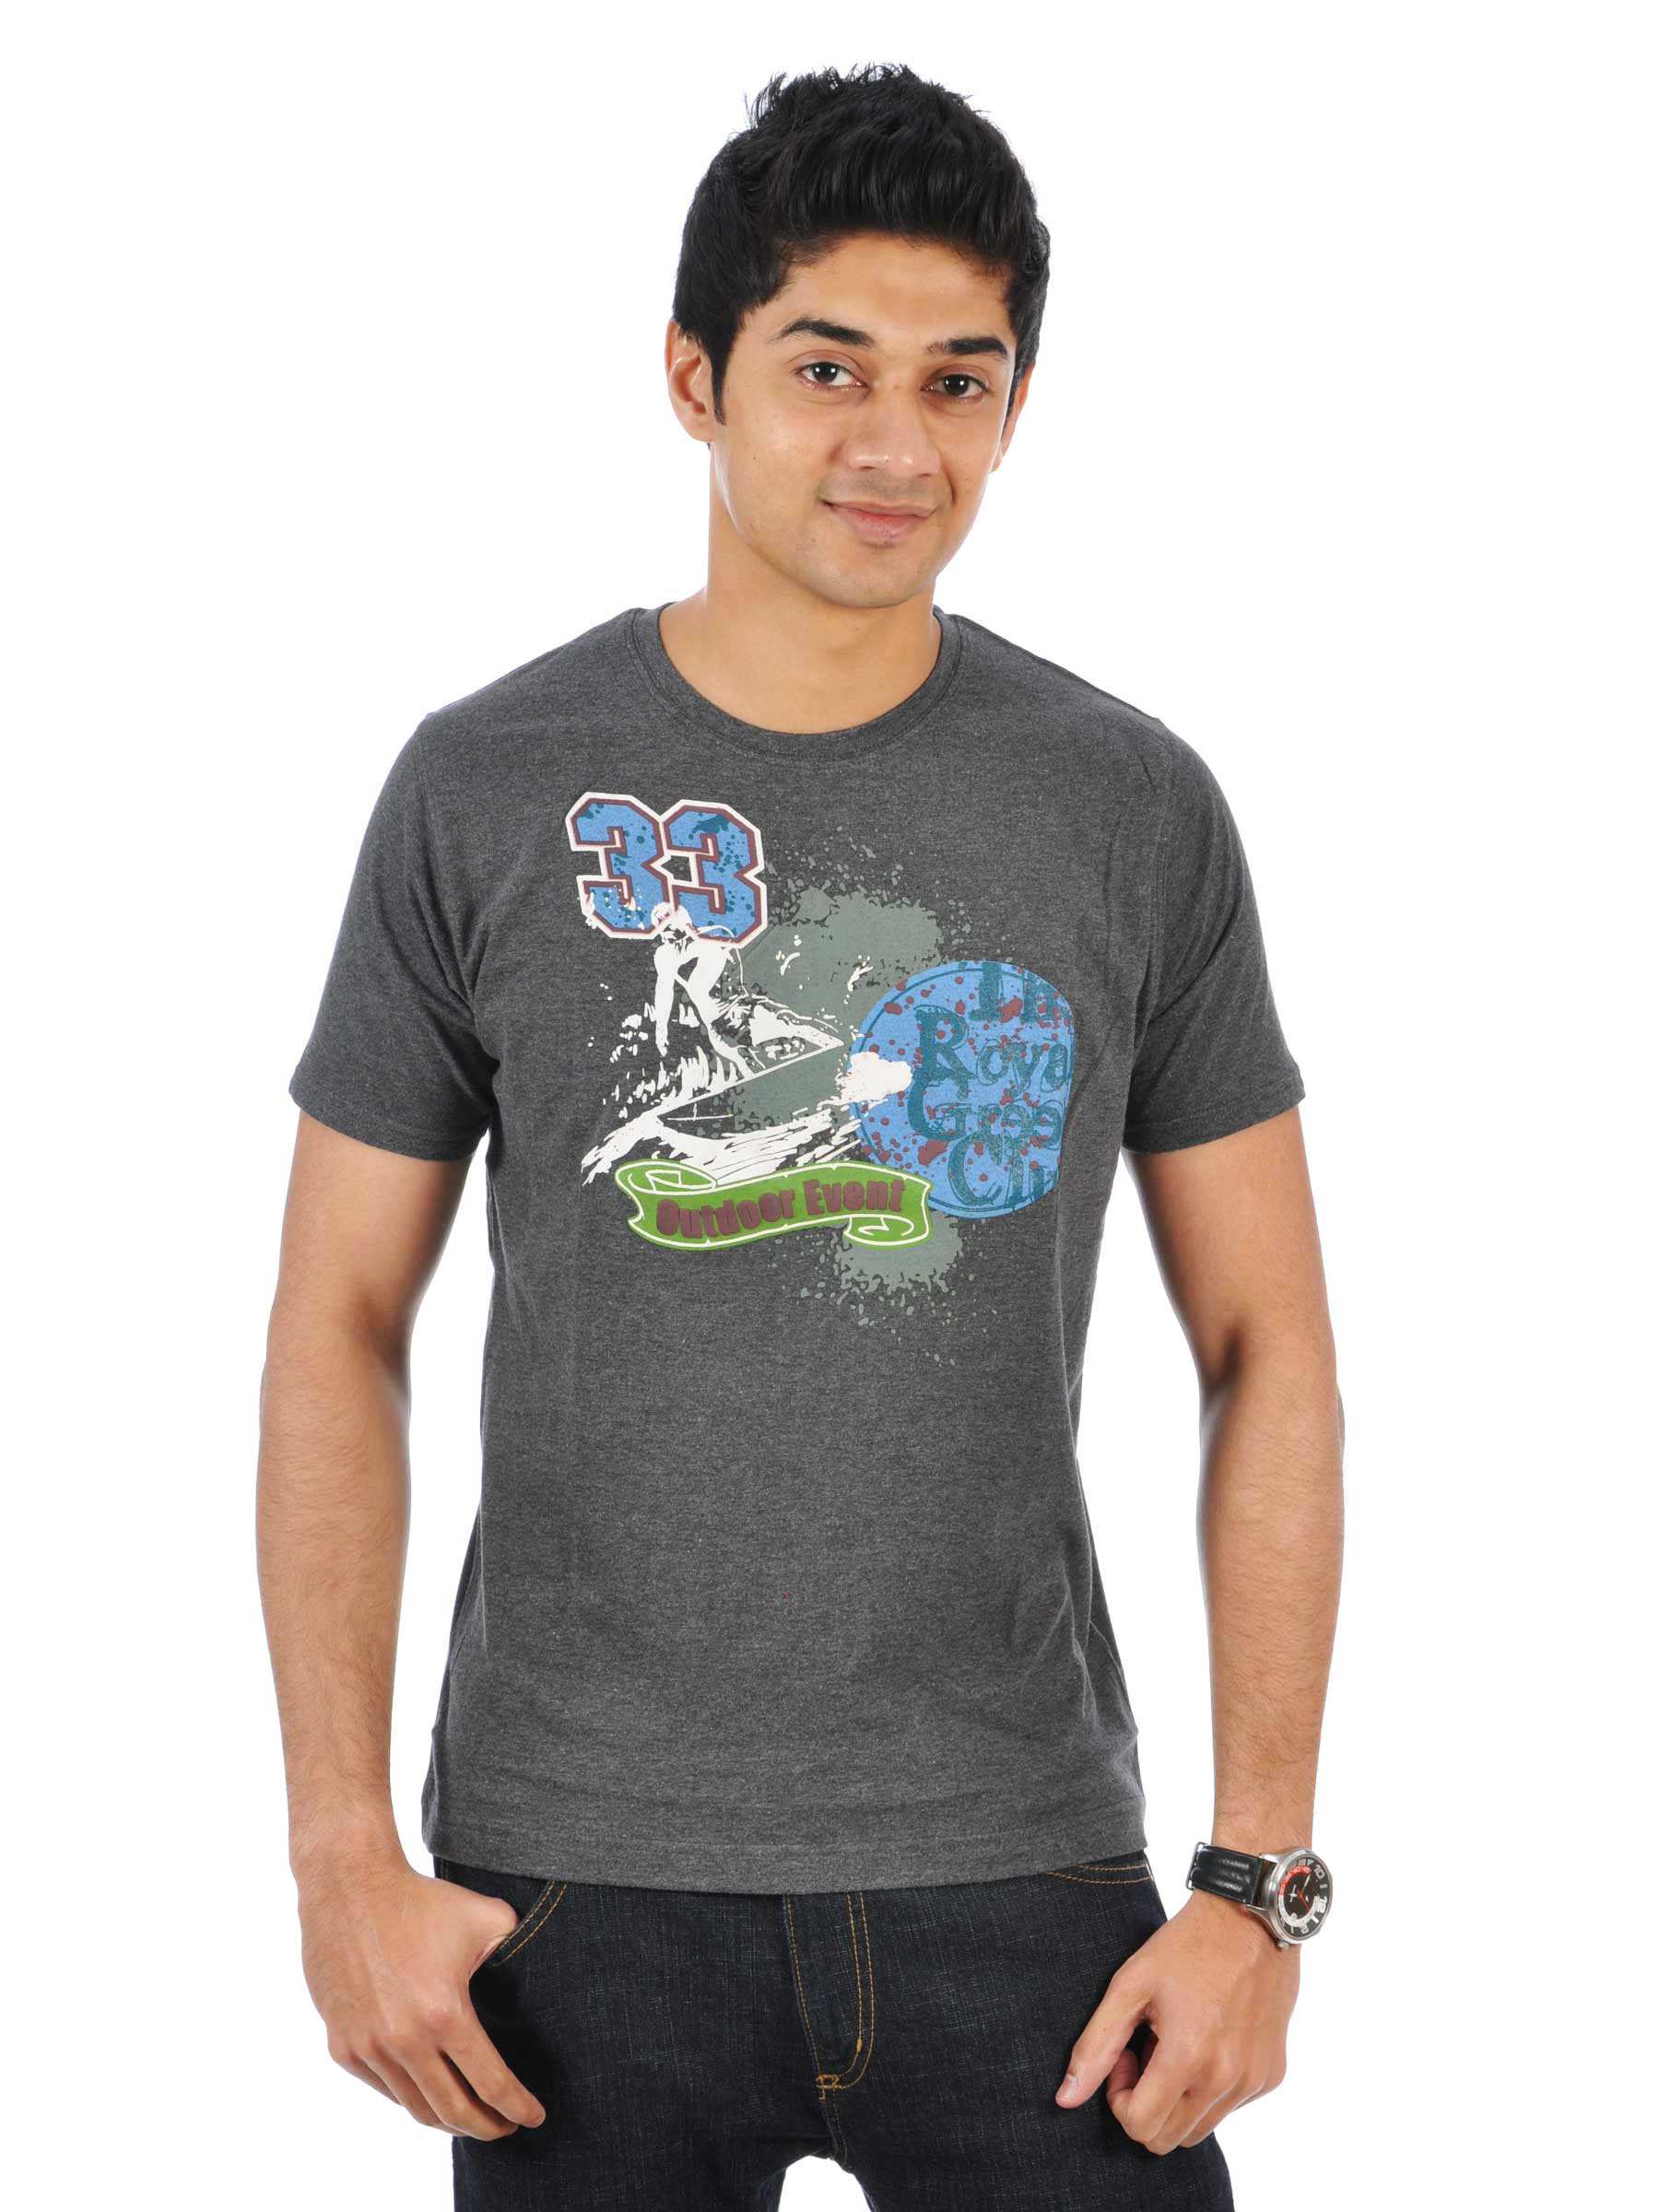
Probase Men Outdoor Event Grey Tshirts
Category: Apparel / Topwear / Tshirts
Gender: Men
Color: Grey
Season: Fall 2011
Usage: Casual